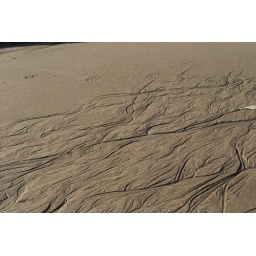
Neat water trails in sand